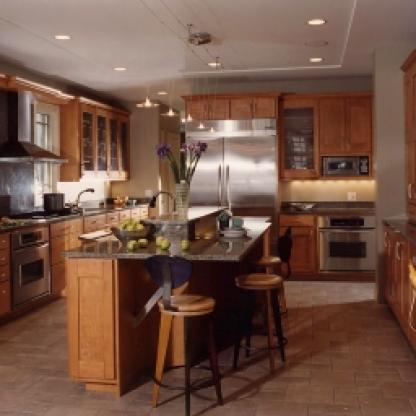
Scene: Indoor